Device Forts

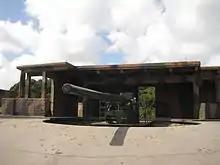
6-inch (152 mm) Mark 24 gun in the Half Moon Battery at Pendennis Castle, dating from the Second World War

The military significance of the Device Forts declined during the 18th century. Some of the fortifications were redesigned to provide more comfortable housing for their occupants. Cowes Castle was partially rebuilt in 1716 to modernise its accommodation, demolishing much of the keep and adding residential wings and gardens over the landward defences, and Brownsea Castle began to be converted into a country house from the 1720s onwards. Walmer became the official residence of the Lord Warden of the Cinque Ports, and Lionel Sackville, the Duke of Dorset, carried out extensive work there after 1708. There was probably some rivalry between Sackville and the naval officer Sir John Norris, who redeveloped nearby Deal Castle during the same period, creating comfortable wood-panelled quarters for himself there overlooking the sea.